Tapawera

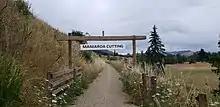
Maniaroa Cutting on the cycle trail between Kohatu and Tapawera. Maniaroa was the original name of Tapawera.

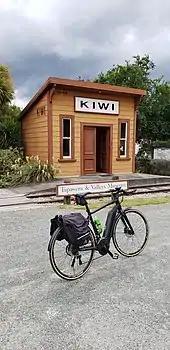
The Tapawera and Valleys Museum housed in what was the Kiwi railway station. The building is only half of the original Kiwi station. Ingenious railwaymen cut it in two and moved half to Tadmor to replace its station which burned down in 1952.

Tapawera had a population of 330 at the 2018 New Zealand census, an increase of 18 people (5.8%) since the 2013 census, and an increase of 6 people (1.9%) since the 2006 census. There were 120 households, comprising 171 males and 162 females, giving a sex ratio of 1.06 males per female, with 75 people (22.7%) aged under 15 years, 63 (19.1%) aged 15 to 29, 144 (43.6%) aged 30 to 64, and 60 (18.2%) aged 65 or older.